Little 8th Route Army

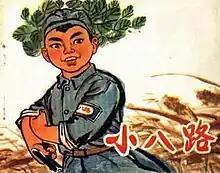

Little 8th Route Army (Chinese: 小八路) is a stop motion Chinese animated puppet film. It is also referred to as ""Little 8th Route Heroes"" and ""Small 8th Route Army"".